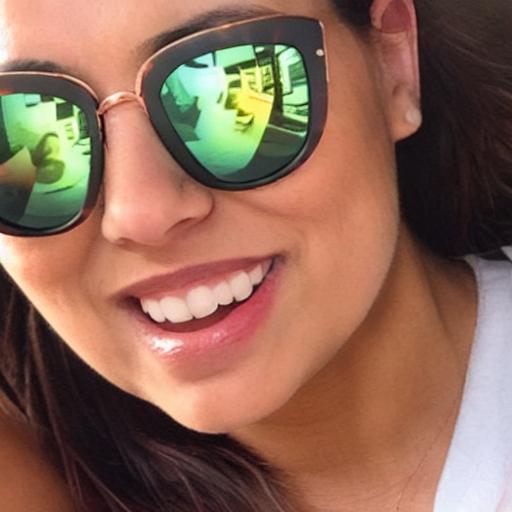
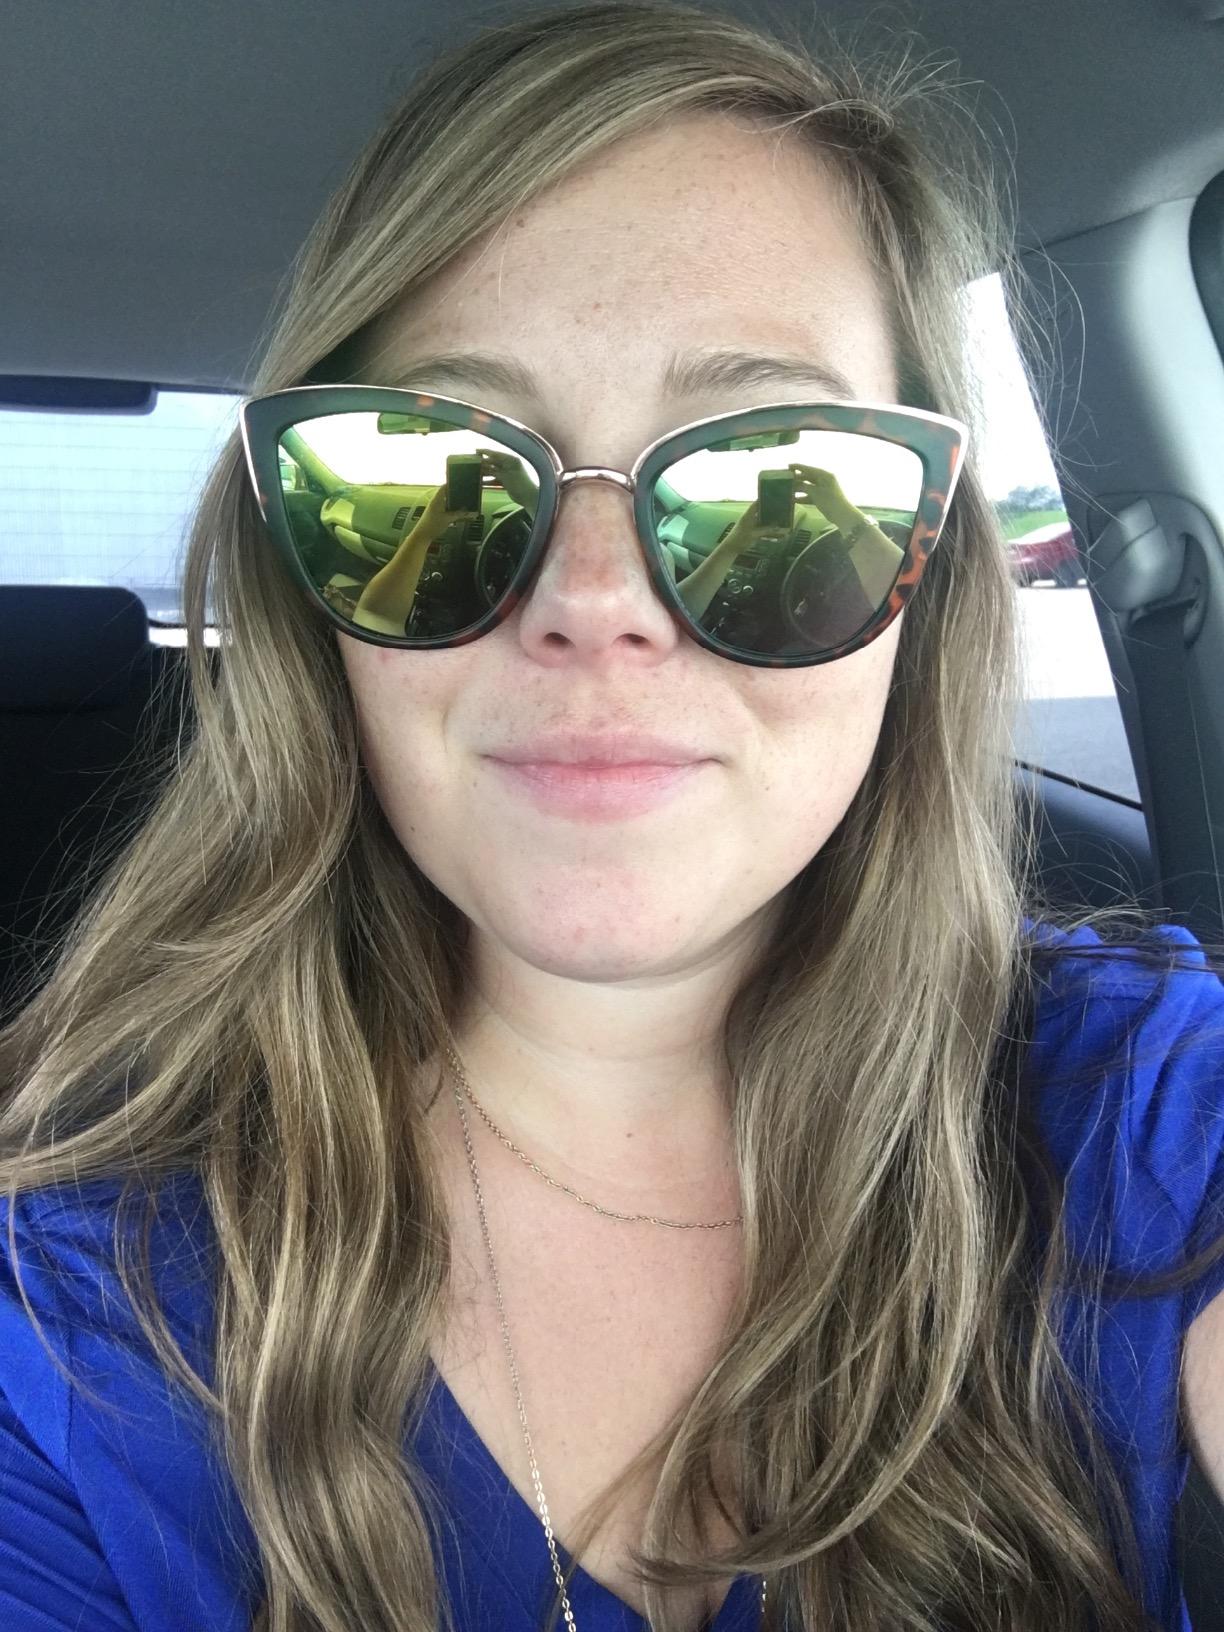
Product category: accessories_sunglasses
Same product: no